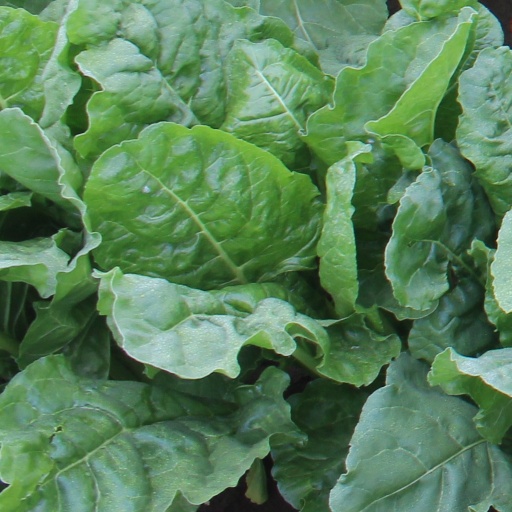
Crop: sugar beet